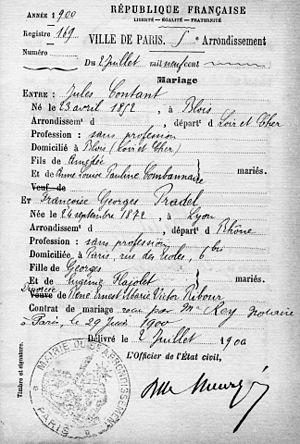
Scan du livret de famille du peintre blésois Jules Contant
Jules Contant est un artiste-peintre français. À la différence de son homonyme bordelais Jules Contant peintre académique de scènes rurales et animalières, Jules Contant évolue de l'impressionnisme au néo-impressionnisme en signant essentiellement des tableaux paysagers.